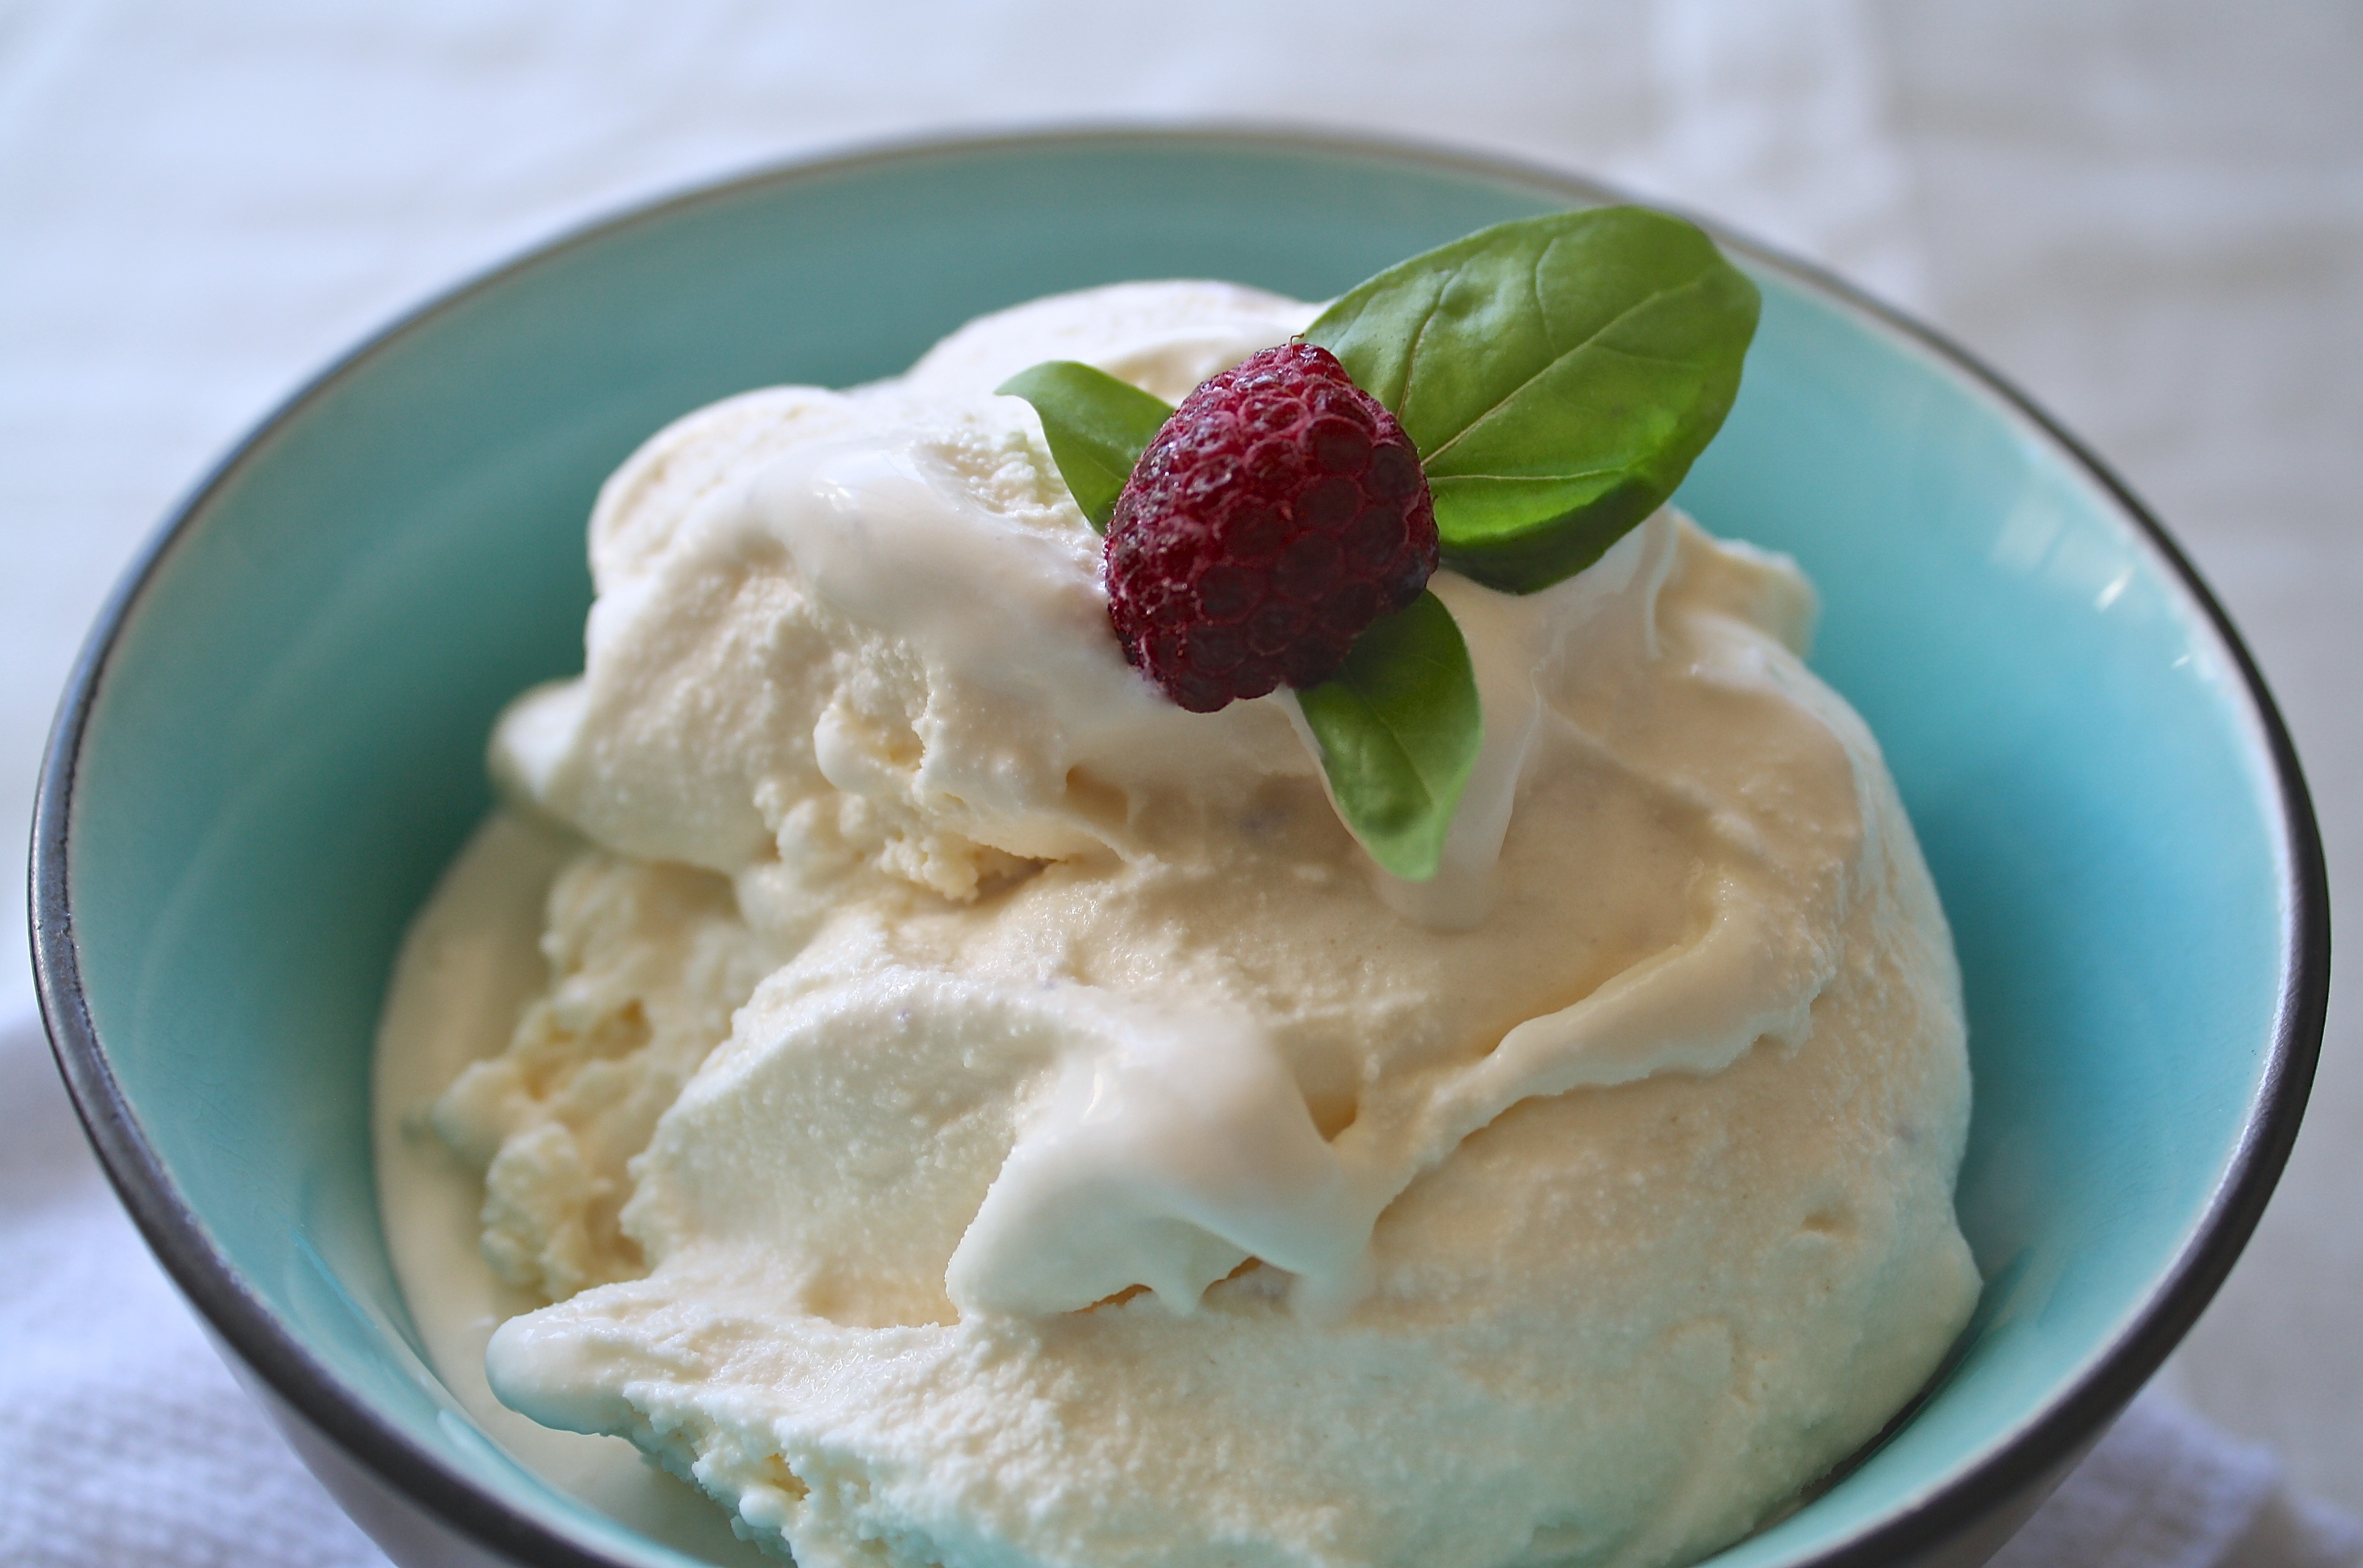
cold, raspberry, fruit, berry, sweet, summer, bowl, dish, meal, food, produce, natural, fresh, frozen, lifestyle, breakfast, ice cream, dessert, cream, dairy product, whipped cream, happiness, icing, vanilla, dairy, treat, refreshing, flavor, flowering plant, ice cream scoop, frozen yogurt, sour cream, mascarpone, pavlova, semifreddo